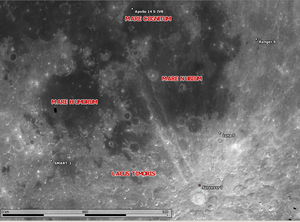
SMART-1 est une sonde spatiale de l'Agence spatiale européenne propulsée par un moteur ionique alimenté par des panneaux solaires. Sa mission s'est déroulée du 27 septembre 2003 au 3 septembre 2006. Il s'agit d'un démonstrateur technologique construit par l'Agence spatiale européenne avec l'objectif de mettre au point des sondes spatiales plus petites et moins coûteuses que celles développées jusque-là par l'agence spatiale.